Jonghyun

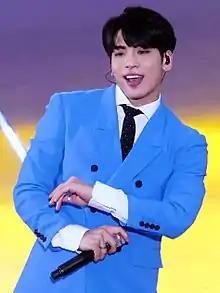
Jonghyun at SM Town Live in July 2017

Kim Jong-hyun (April 8, 1990 – December 18, 2017), known mononymously as Jonghyun, was a South Korean singer-songwriter, record producer, radio host, and author under the SM Entertainment label. He was the vocalist of the South Korean boy band Shinee for nine years, releasing twelve albums with the group in both Korean and Japanese. He also participated in SM Entertainment's project group, SM the Ballad, for the release of two EP albums.